2009 World Twenty20 final

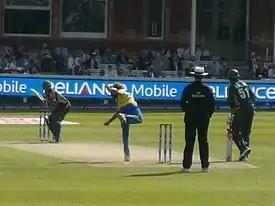

The 2009 ICC World Twenty20 Final was played between Sri Lanka and Pakistan at the Lord's in London on 21 June 2009. This was the 2nd ICC World Twenty20. Pakistan won the match by eight wickets, its first World Twenty20 victory, after being the runners-up at the very previous tournament in 2007 Pakistan became the 2nd team to win this title after India. This was the second consecutive time where both the finalists were Asian teams. In the stadium, the match was watched by 28,000 spectators and almost 32 million people watched it on TV.